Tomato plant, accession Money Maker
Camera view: tilt-top (135 deg); turntable rotation: 330 degrees
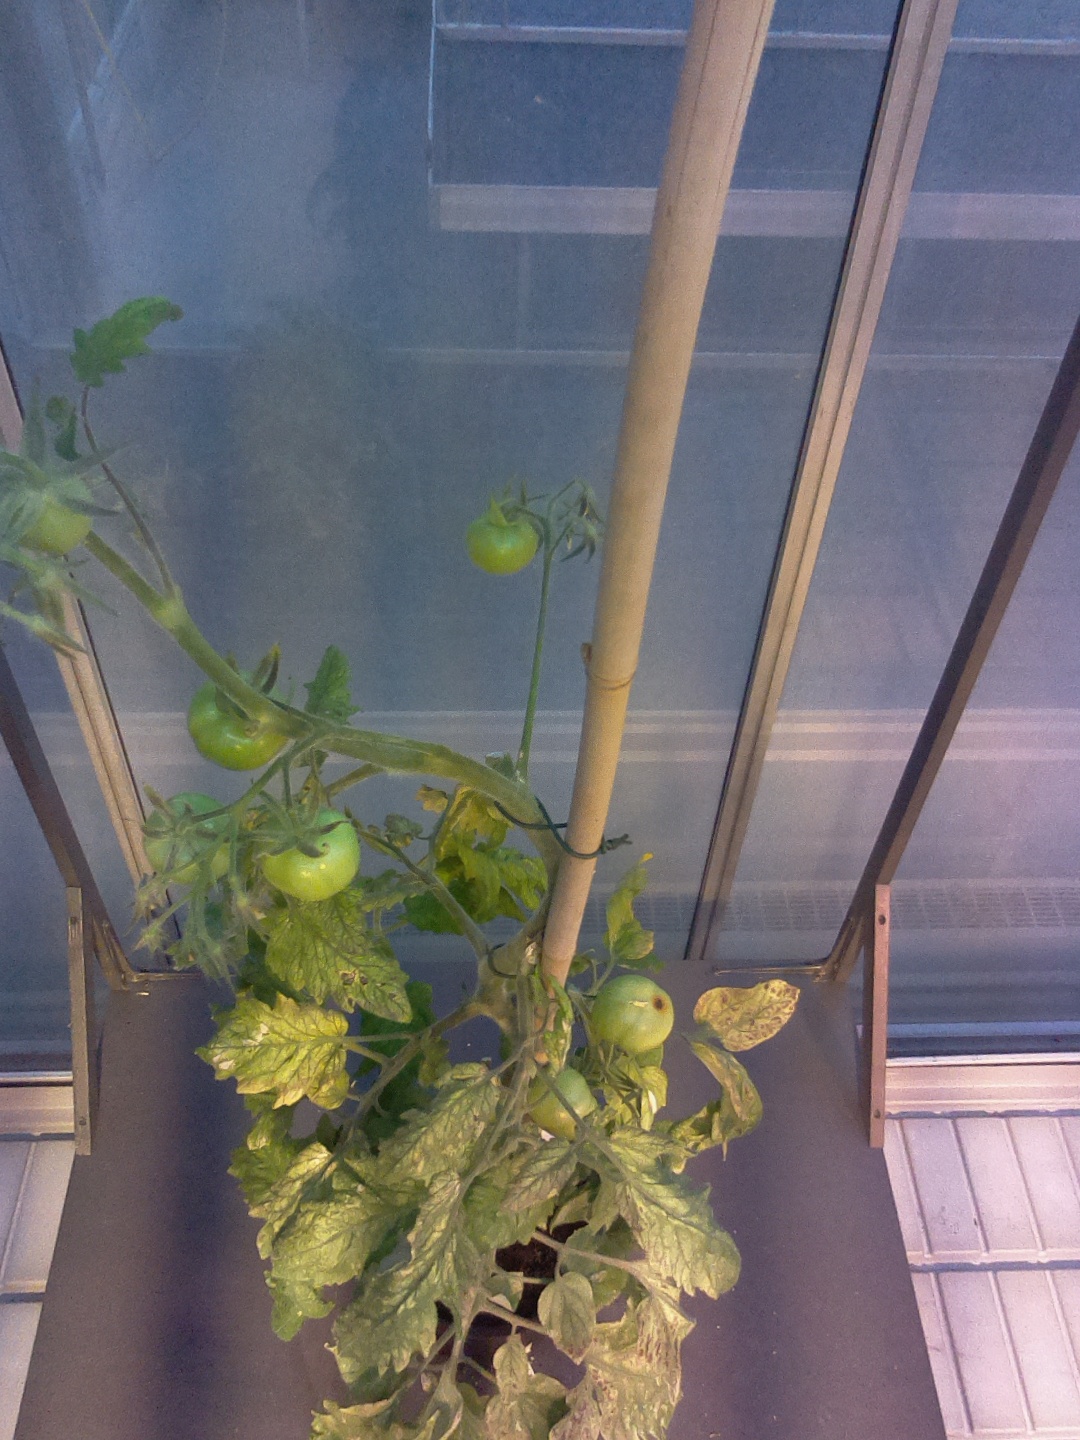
BBCH growth stage 78: 80% -90% of final fruit size